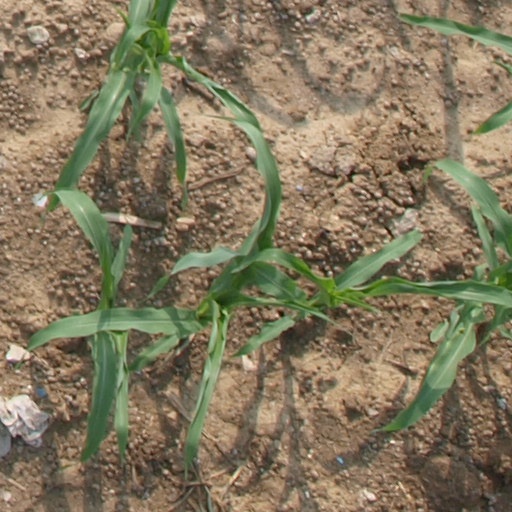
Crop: maize; corn